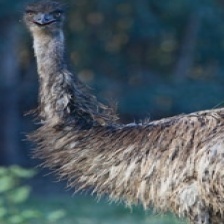
Species: EMU
Scientific name: DROMAIUS NOVAEHOLLANDIAE